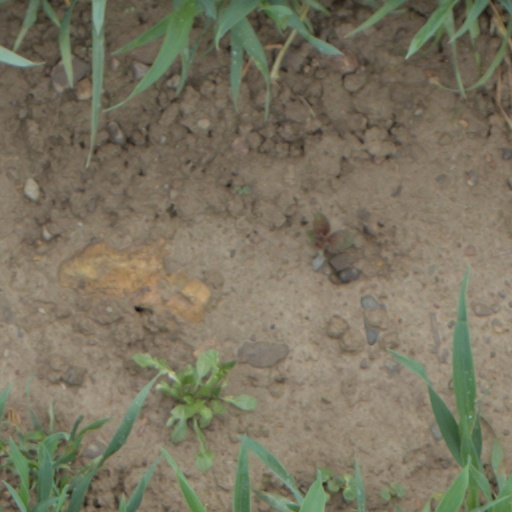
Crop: wheat